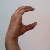
The image shows a hand gesture representing the letter 'C' in Indian Sign Language.